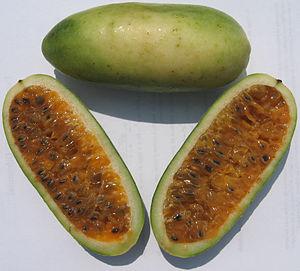
Passiflora tripartita var. mollissima est une plante grimpante de la famille des Passifloraceae, variété Passiflora tripartita nommée « curuba » en français.
Le taxo est le fruit de plusieurs plantes du genre Passiflore. Il est donc proche de la grenadille. Comestible, il est cultivé depuis la période précolombienne en Amérique du Sud.